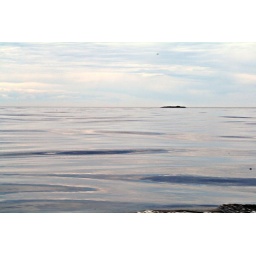
Sea of glass - Bay of Fundy near Maine coast